Westerhever

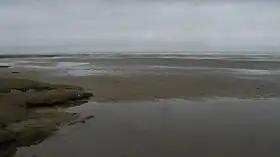
Salt marshes and Wadden Sea

The island Westerhever was first settled by humans in the 12th Century. The first humans there built a ring dike to protect the land.